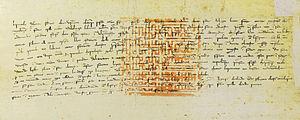
Le sceau impérial des Mongols est un sceau utilisé par les dirigeants Mongols. Les sceaux impériaux avaient principalement des inscriptions en écriture mongole, chinoise et phagpa, parfois d'autres écritures utilisées dans les divers régimes fondés par les mongols tels que l'empire mongol et la dynastie des Yuan du Nord.